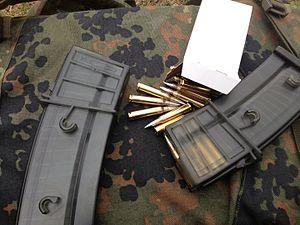
Le HK G36 est un modèle de fusil d'assaut conçu par l'entreprise allemande Heckler & Koch.